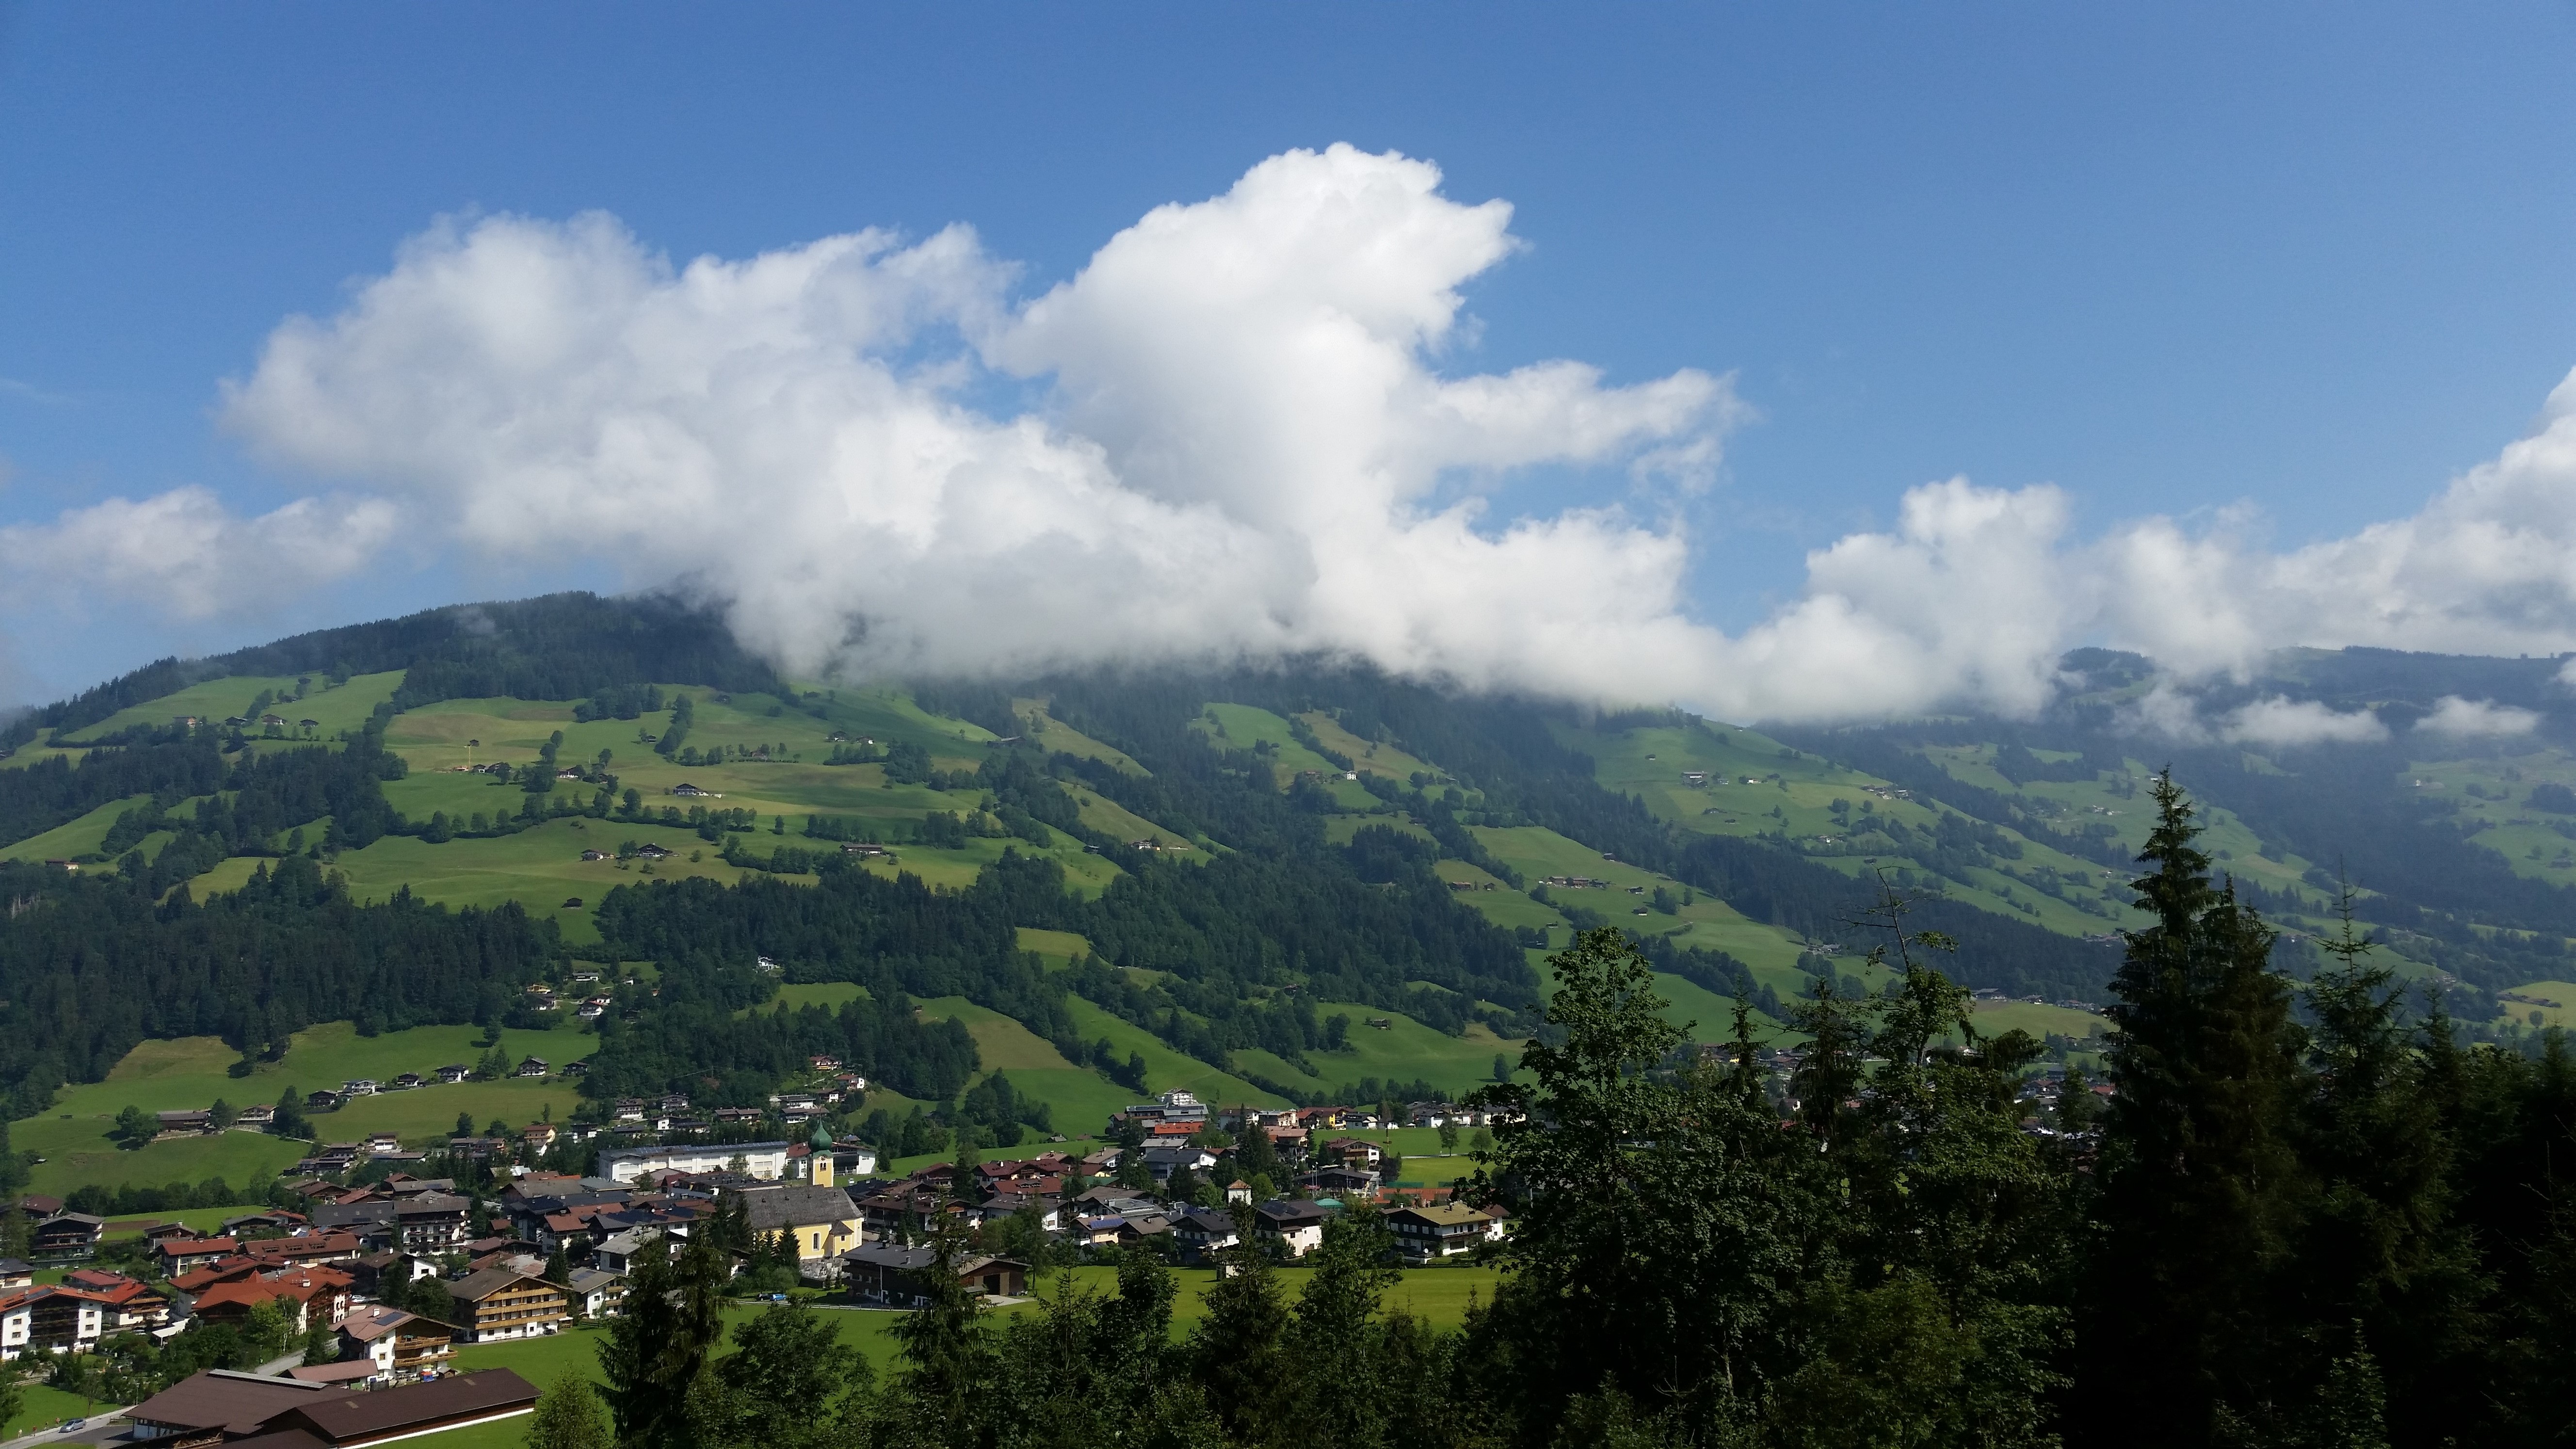
landscape, mountain, cloud, sky, meadow, air, hill, view, valley, mountain range, blue, highland, mountain top, ridge, austria, clouds, alps, plateau, rural area, landform, aerial photography, hill station, geographical feature, atmospheric phenomenon, mountainous landforms